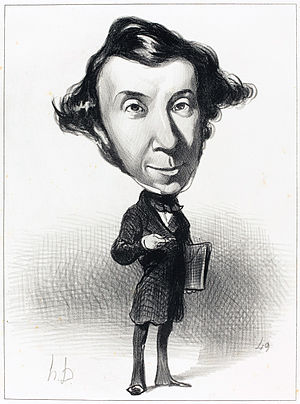
Alexis de Tocqueville / Familiebaggrund, liv og virke / Deltagelse i politik
Karikatur, Honoré Daumier, 1849.
Charles Alexis Henri Maurice Clérel de Tocqueville var en fransk politisk teoretiker, historiker og politiker. Han betragtes ofte som den første moderne samfundsforsker, og værket Om demokratiet i Amerika anses for et pionérarbejde inden for sociologi og statsvidenskab, især sammenlignende politik. I Det gamle regime og revolutionen lancerede han begrebet L'Ancien Régime, "det gamle regime", og analyserede årsager til og virkninger af den franske revolution.